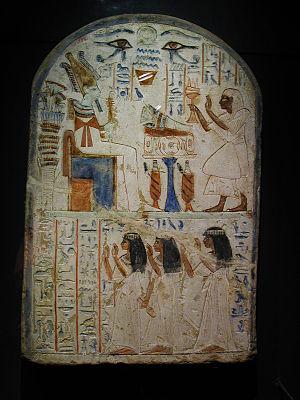
Fausse porte de Shespy (Template:VIe dynastie égyptienne, trouvé à Abydos), Musée national, Alexandrie, Égypte). Español: Estela funeraria de Shespy, hallada en Abidos. Museo de Alejandría, Egipto.